Jazz

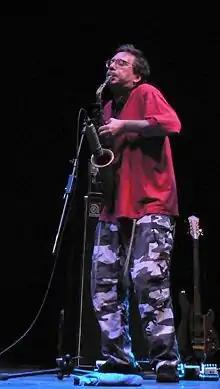
John Zorn performing in 2006

Although jazz-rock fusion reached the height of its popularity in the 1970s, the use of electronic instruments and rock-derived musical elements in jazz continued in the 1990s and 2000s. Musicians using this approach include Pat Metheny, John Abercrombie, John Scofield and the Swedish group e.s.t. Since the beginning of the 1990s, electronic music had significant technical improvements that popularized and created new possibilities for the genre. Jazz elements such as improvisation, rhythmic complexities and harmonic textures were introduced to the genre and consequently had a big impact in new listeners and in some ways kept the versatility of jazz relatable to a newer generation that did not necessarily relate to what the traditionalists call real jazz (bebop, cool and modal jazz). Artists such as Squarepusher, Aphex Twin, Flying Lotus and sub genres like IDM, drum 'n' bass, jungle and techno ended up incorporating a lot of these elements. Squarepusher being cited as one big influence for jazz performers drummer Mark Guiliana and pianist Brad Mehldau, showing the correlations between jazz and electronic music are a two-way street.